Ibicaba Revolt

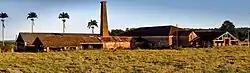
Ibicaba Farm.

The Ibicaba Revolt (Portuguese: "Revolta de Ibicaba"), also known as the Partners' Revolt ("Revolta dos Parceiros") or the Immigrants' Revolt ("Revolta dos Imigrantes"), was a protest led by foreign workers on the Ibicaba Farm, located in the city of Limeira, in São Paulo. It occurred on December 24, 1856, and opposed the exploitation of labor by Brazilian masters, who had opted for the partnership system to replace slavery. Founded in 1817 by Senator Nicolau Pereira de Campos Vergueiro, Ibicaba Farm served as the headquarters of the first and one of the most important colonies in Brazil. It was the pioneer in replacing slave labor with that of European immigrants, mainly Swiss and Germans.